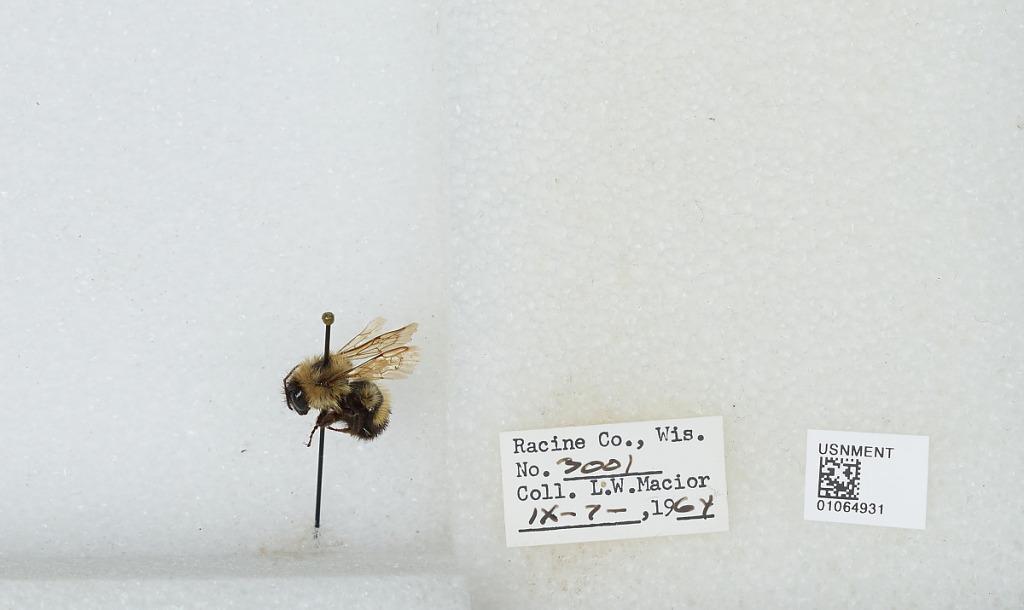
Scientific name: Bombus (Bombus) affinis Cresson
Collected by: L. Macior
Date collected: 1964-9-7
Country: United States
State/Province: Wisconsin
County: Racine
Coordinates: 42.78, -87.76